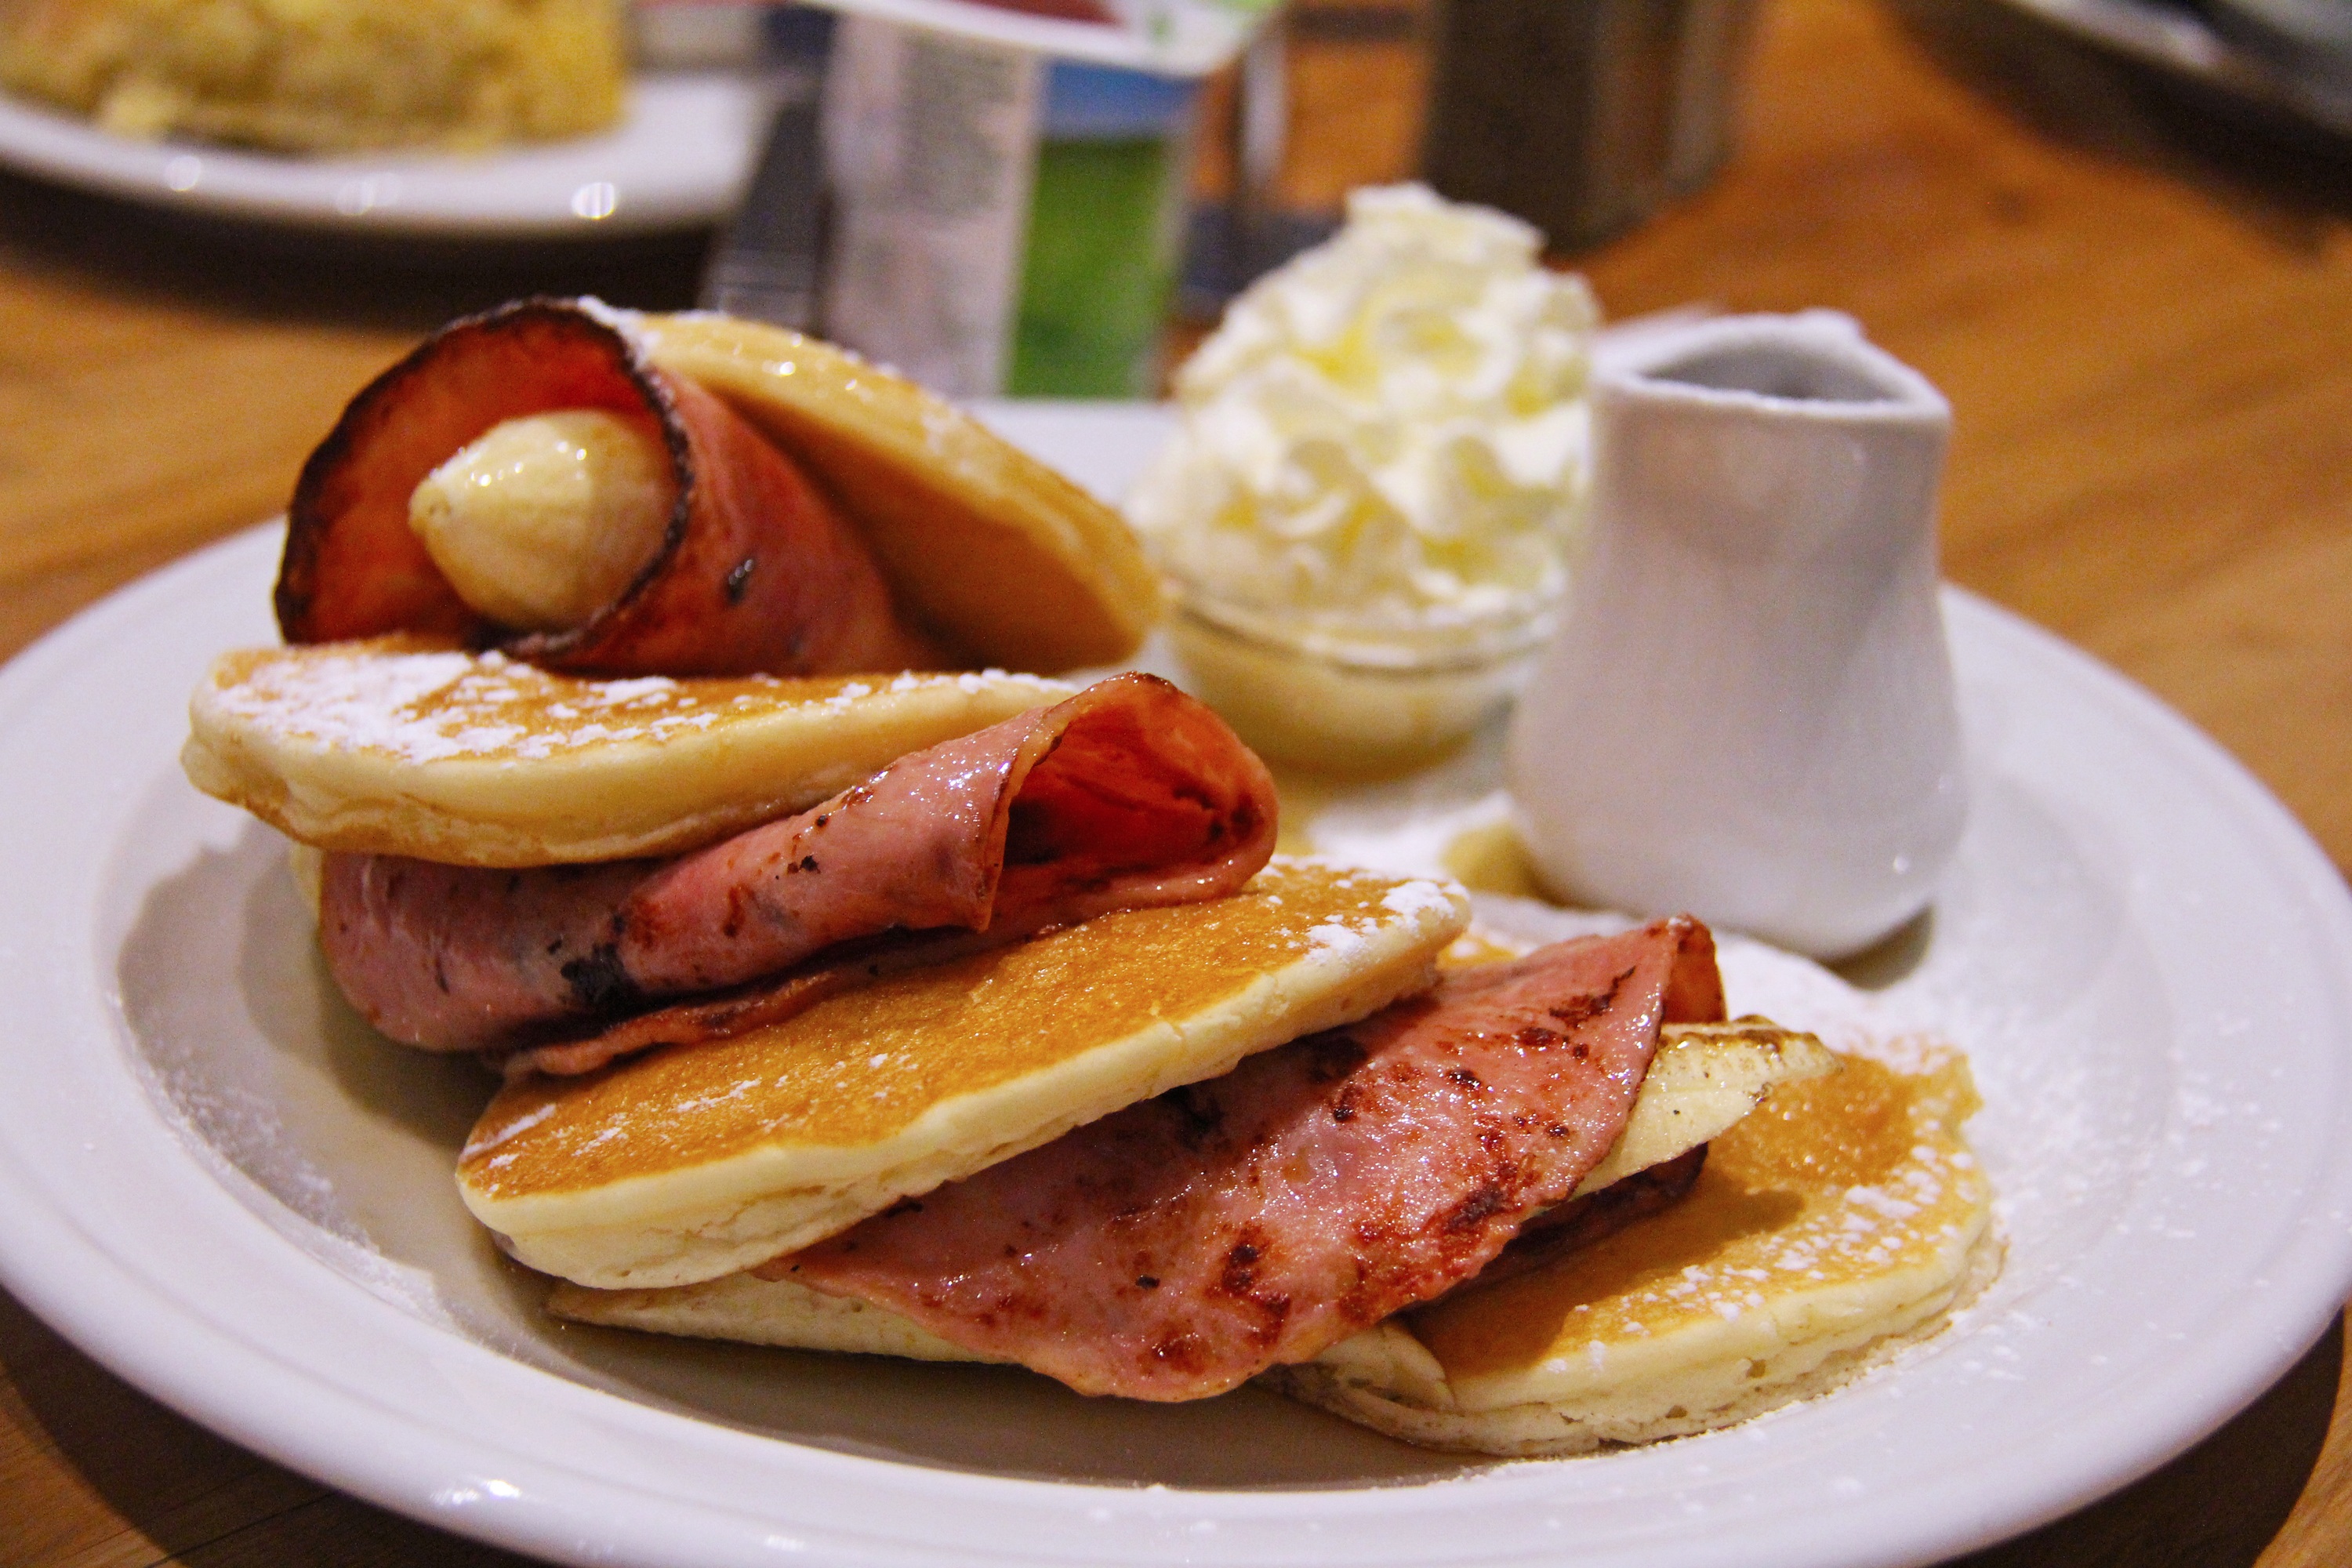
restaurant, dish, meal, food, produce, breakfast, meat, lunch, cuisine, cream, delicious, bananas, new zealand, western, ham, yummy, brunch, pancakes, full breakfast